Kelly's Heroes

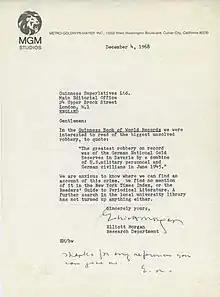
Elliott Morgan's letter to the "Guinness Book of World Records": Photo credit: Courtesy of Ian Sayer Archive

The screenplay was written by British film and television writer Troy Kennedy Martin. He relied on a true story, featured as "The Greatest Robbery on Record" in "Guinness World Records" from 1956 to 2000. On 4 December 1968, Elliott Morgan, head of research for Metro-Goldwyn-Mayer, wrote to the "Guinness Book of World Records" requesting information on this entry: "The greatest robbery on record was of the German National Gold Reserves in Bavaria by a combine of U.S. military personnel and German civilians in 1945". On 10 December, the editor, Norris D. McWhirter, wrote back to Morgan, stating that he had very little information and that he essentially suspected that a cover-up had occurred, which required that the story should be subject to a "restricted classification". He closed by suggesting that until that security classification was changed, "due to death or eflux "[sic]" of time, "any film made will have to be an historical romance rather than history".